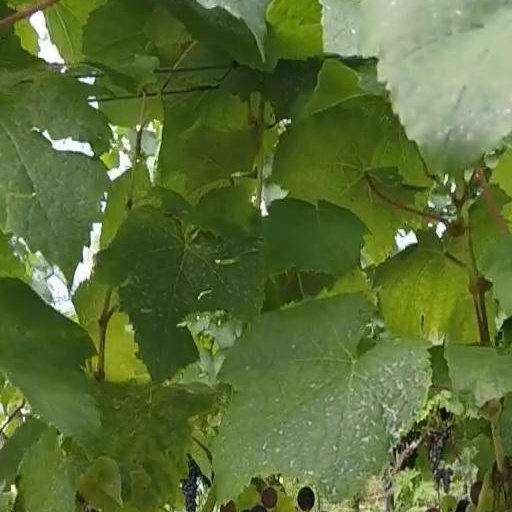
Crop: grape